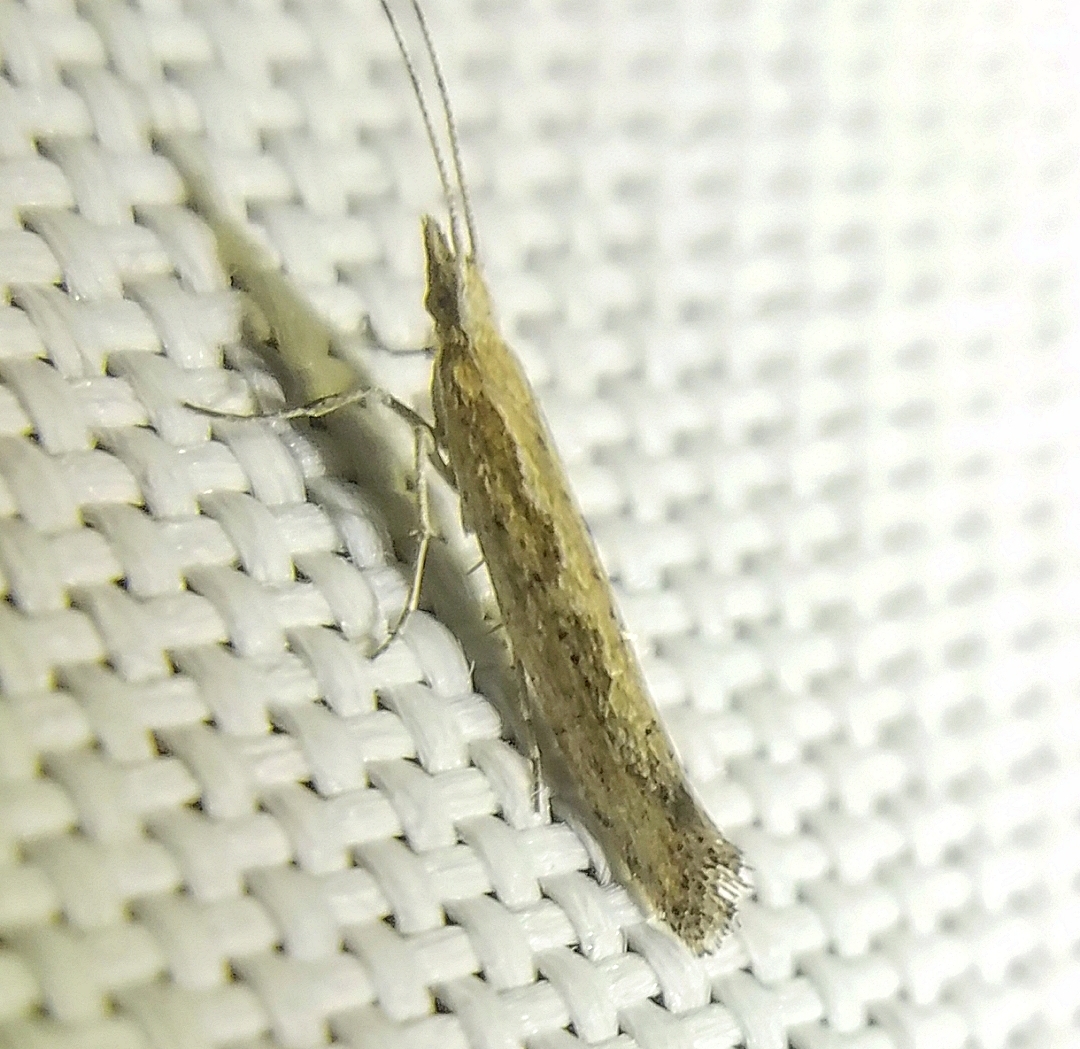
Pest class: diamondback_moth